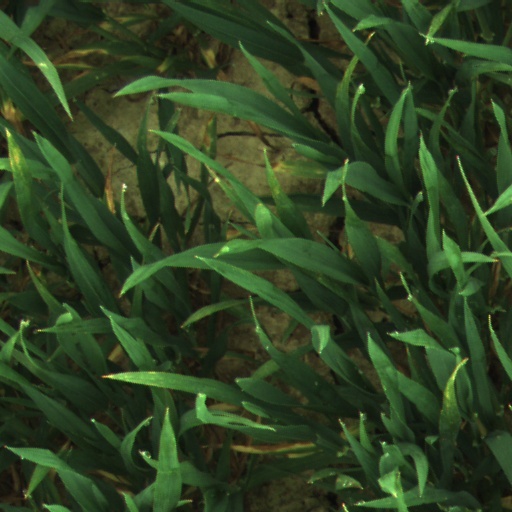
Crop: wheat